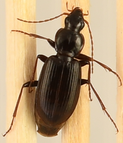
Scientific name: Calathus advena
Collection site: Rocky Mountains NEON (RMNP), plot RMNP_014